Maria Pia De Vito

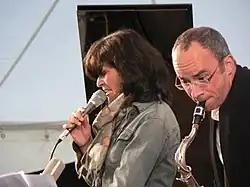
Maria Pia De Vito and Julian Arguelles (Appleby Jazz Festival 2007)

A native of Naples, Italy, she studied classical music, opera, and Italian folk music. In 1976 she performed folk songs as a singer, guitarist, and pianist. In 1980 she sang with jazz musicians such as Art Ensemble of Chicago, Michael Brecker, Uri Caine, Peter Erskine, Paolo Fresu, Billy Hart, Maria Joao, Nguyên Lê, Dave Liebman, Bruno Tommaso, Gianluigi Trovesi, Steve Turre, Miroslav Vitous, and Joe Zawinul. In the 1980s she worked with Toots Thielemans and Mike Stern. She collaborated with Rita Marcotulli in the 1990s on the albums "Nauplia" and "Fore Paese". She has often worked with the British composer Colin Towns and with pianist John Taylor.